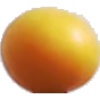
Label: Cherry Wax Yellow 1